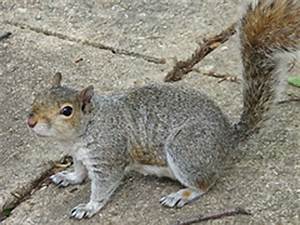
Label: scoiattolo